Canadian dollar

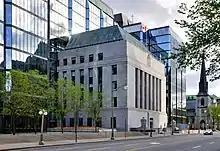
The Bank of Canada headquarters. The Bank of Canada is the sole issuer of federal notes.

In 1982, the 1¢ coin was changed to dodecagonal, and the 5¢ was further debased to a cupro-nickel alloy. In 1987 a $1 coin struck in aureate-plated nickel was introduced. A bimetallic $2 coin followed in 1996. In 1997, copper-plated zinc replaced bronze in the 1¢, and it returned to a round shape. This was followed, in 2000, by the introduction of even cheaper plated-steel 1¢, 5¢, 10¢, 25¢ and 50¢ coins, with the 1¢ plated in copper and the others plated in cupro-nickel. In 2012, the multi-ply plated-steel technology was introduced for $1 and $2 coins as well. Also in that year mintage of the 1¢ coin ceased and its withdrawal from circulation began in 2013.